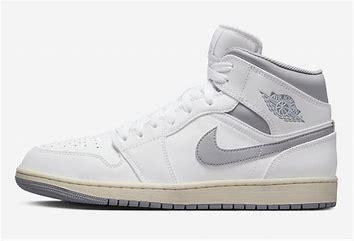
Brand: Jordan
Model: Air 1 Mid Retro Basketball